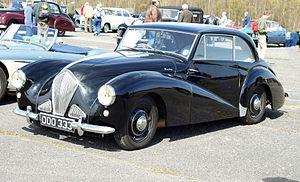
Tickford est un carrossier et préparateur automobile anglais fondé à Newport Pagnell vers 1820-1830.